Aupee Karim

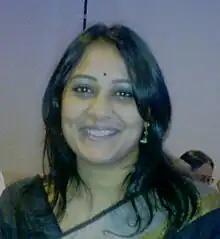
Aupee in 2016

Syeda Tuhin Ara Karim (born 1 May 1975), commonly known as Aupee Karim, is a National Film Award-winning Bangladeshi actress, model, architect, and dancer. She was also a faculty member at School of Architecture of American International University-Bangladesh.